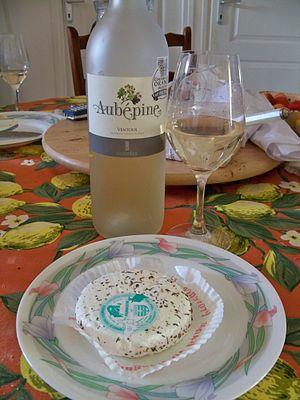
Fromage de chèvres
En France, les producteurs fermiers, les artisans et les industriels fabriquent, au début du XXIᵉ siècle, plus d'un millier de variétés de fromages. En 2015, le Centre national interprofessionnel de l'économie laitière en répertorie 1 200 et le Guide 2015 des fromages au lait cru publié par le magazine Profession fromager, pas moins de 1 800 produits classés par région et par grande famille technologique. Cette versatilité s'explique par les très nombreuses variations dans l’espace et dans le temps que connaissent les fromages « fermiers » mais aussi d’un producteur à l’autre, et par des produits relevant d’une même recette mais qui peuvent être commercialisés sous des noms différents au sein des fromages industriels.
Le poivre d'âne ou pèbre d'aï est un fromage français à pâte molle. Il est fabriqué autour du Mont Ventoux à partir de lait de chèvre ou de vache.